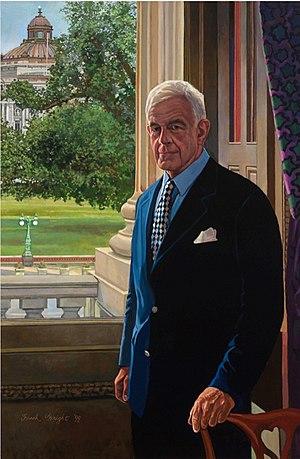
Thomas S. Foley était un avocat américain et un homme politique originaire de l'État de Washington. Il a été président de la Chambre des représentants des États-Unis de 1989 à 1995. Il a représenté le 5ᵉ district de Washington pendant 30 ans en tant que démocrate, de 1965 à 1995.